Casey Kasem

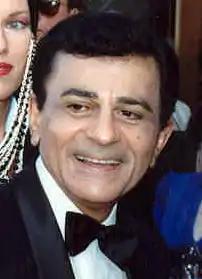
Kasem at the 1989 Emmy Awards

Kemal Amin "Casey" Kasem (April 27, 1932 – June 15, 2014) was an American disc jockey, actor, and radio presenter who created and hosted several radio countdown programs, notably "American Top 40", as well as the weekly syndicated television series "America's Top 10". He was the first actor to voice Shaggy Rogers in the "Scooby-Doo" franchise (1969 to 1997 and 2002 to 2009) and Dick Grayson/Robin in "Super Friends" (1973–1985).